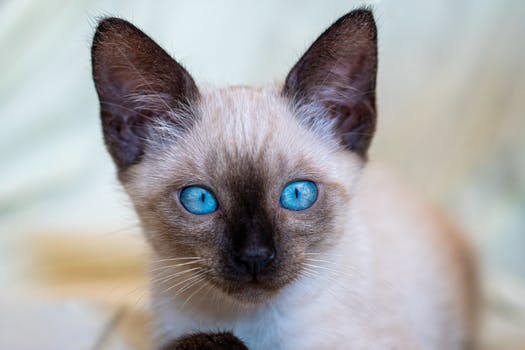
Label: No Watermark